Contrex

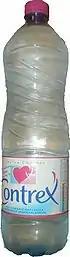
A bottle of Contrex water

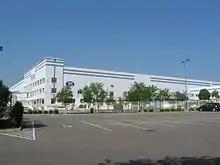

Contrex is a brand of mineral water owned since 1992 by Nestlé Waters, a branch of the Swiss group Nestlé, and is part of the "Vittel" mineral water company that includes Vittel and Hépar. The water, whose source is located in Contrexéville in the French "département" of Vosges, was discovered by Charles Bagard, the first doctor of Louis XV.